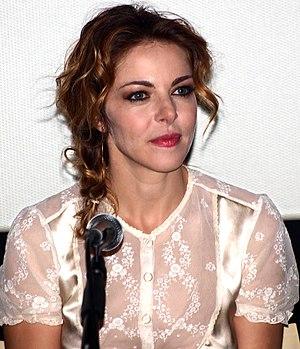
Claudia Gerini est une actrice italienne.